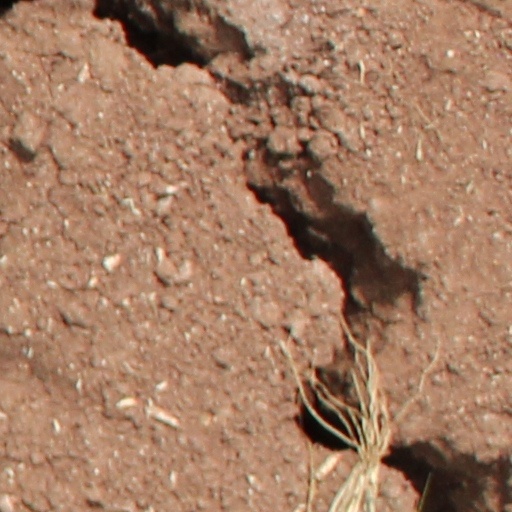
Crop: wheat